Stage lighting instrument

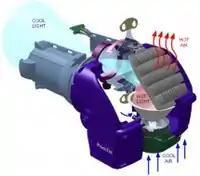
A diagram of a Selecon Performance Lighting Pacific Zoomspot.

The truncated conical ellipse allows better focusing abilities for the light. If the bulb is placed in the first focus, then all light will pass through the second focus at the same time. This creates a very bright beam of light.